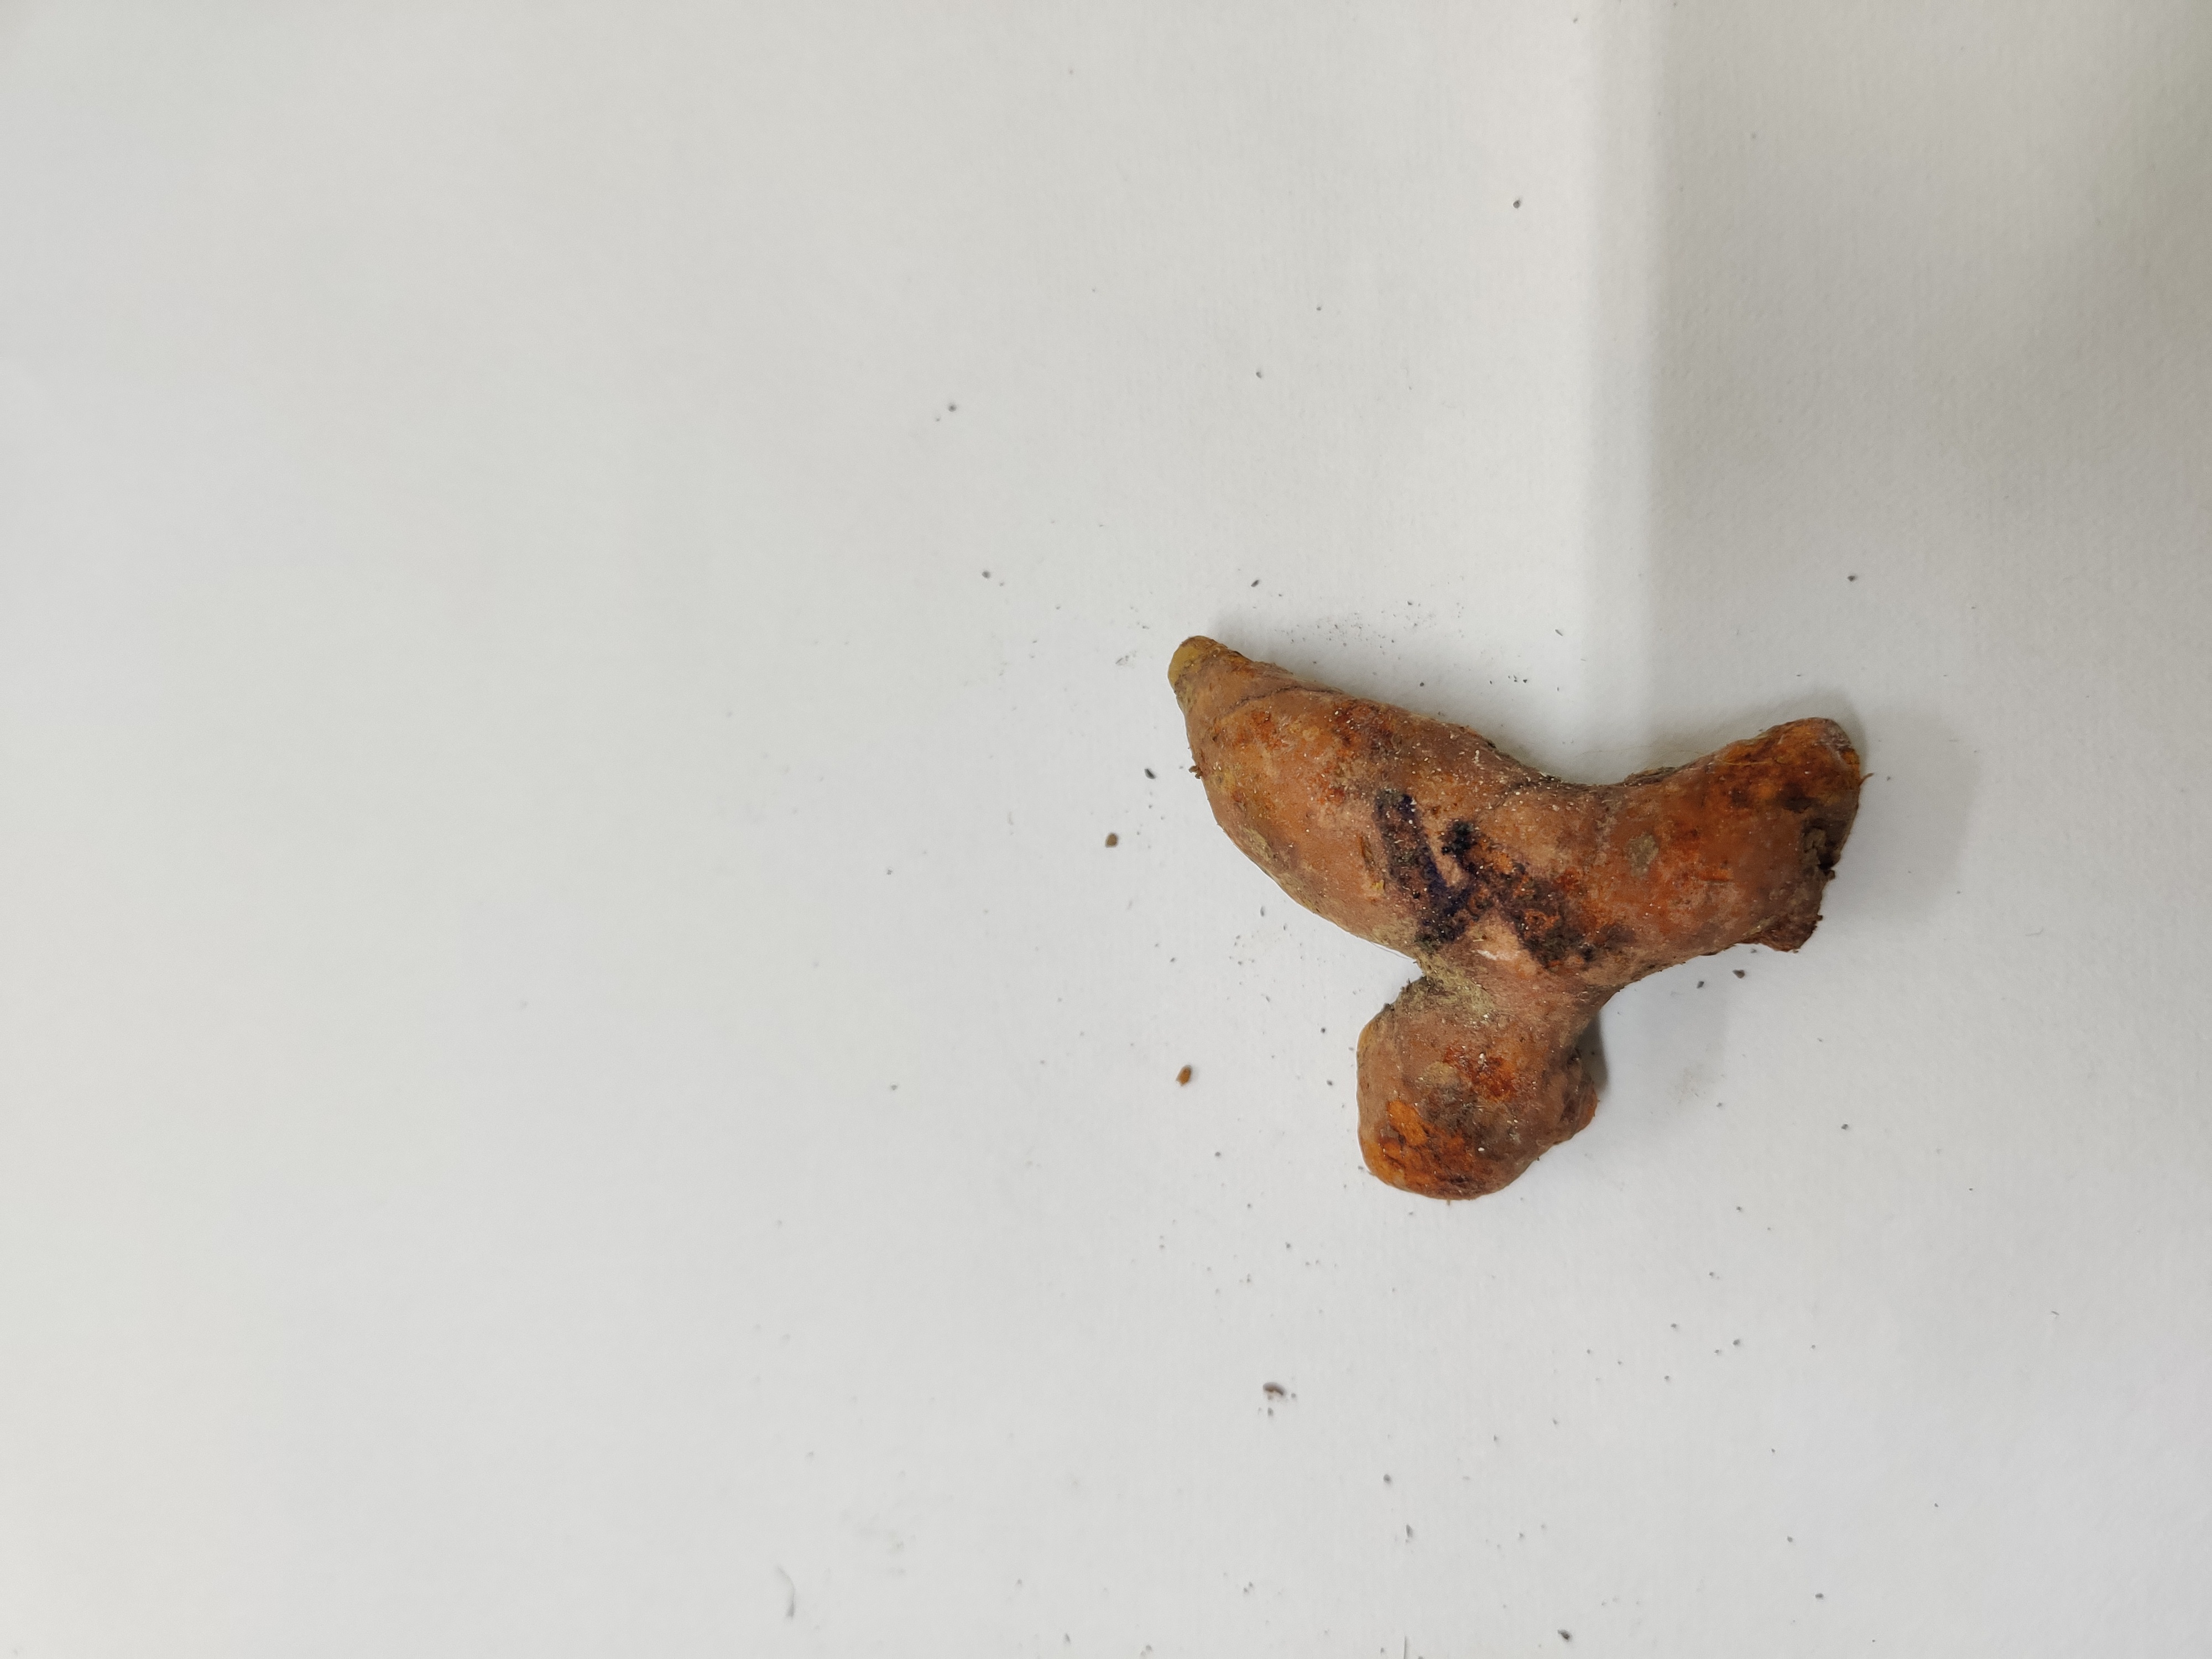
Crop: Turmeric
Condition: Fresh